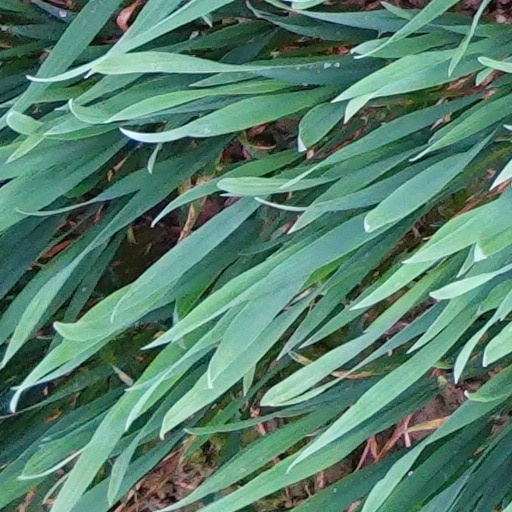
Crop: wheat